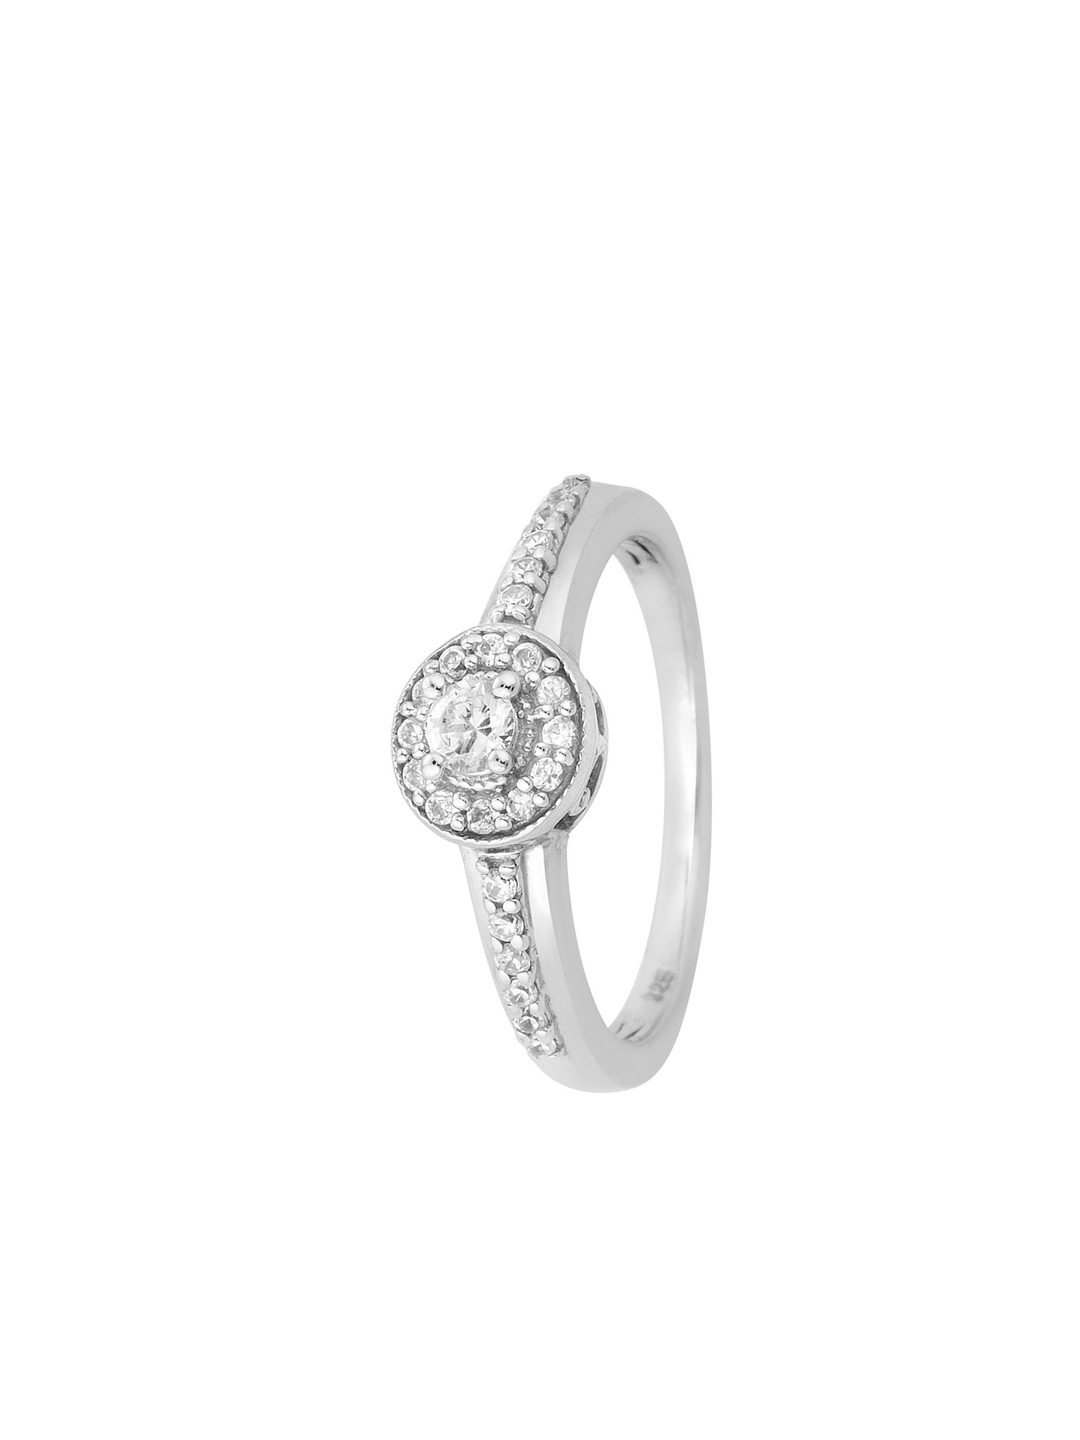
Lucera Women Silver Ring
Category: Accessories / Jewellery / Ring
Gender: Women
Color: Silver
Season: Summer 2012
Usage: Casual